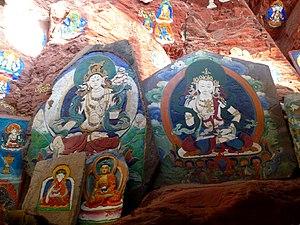
La falaise des mille bouddhas ou mur des Dix Mille Bouddhas est un monument bouddhique du bouddhisme tibétain, situé sur la colline Chakpori, dans le centre urbain de la ville-préfecture de Lhassa, région autonome du Tibet, en République populaire de Chine. Il comporte des sculptures dans la pière, ainsi que des constructions sur lesquelles sont représentés de nombreux bouddhas.